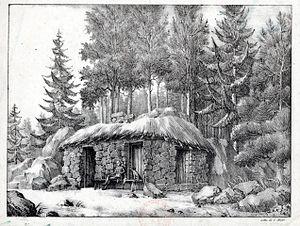
Jean-Jacques Rousseau, né le 28 juin 1712 à Genève et mort le 2 juillet 1778 à Ermenonville, est un écrivain, philosophe et musicien genevois francophone. Orphelin de mère très jeune, sa vie est marquée par l'errance. Si ses livres et lettres connaissent à partir de 1749 un fort succès, ils lui valent aussi des conflits avec l'Église catholique et Genève qui l'obligent à changer souvent de résidence et alimentent son sentiment de persécution. Après sa mort, son corps est transféré au Panthéon de Paris en 1794.